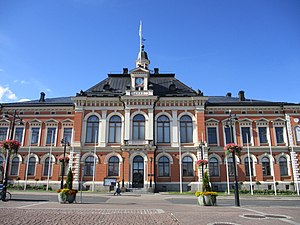
Rådhus / Galleri
Et rådhus er en bygning for centraladministrationen i en kommune, hvor blandt andet kommunalbestyrelsen holder til. Disse bygninger er i større byer oftest centralt placeret og tidligere ofte placeret ved et torv eller en plads. Eksempler kan ses både i ind- og udland.